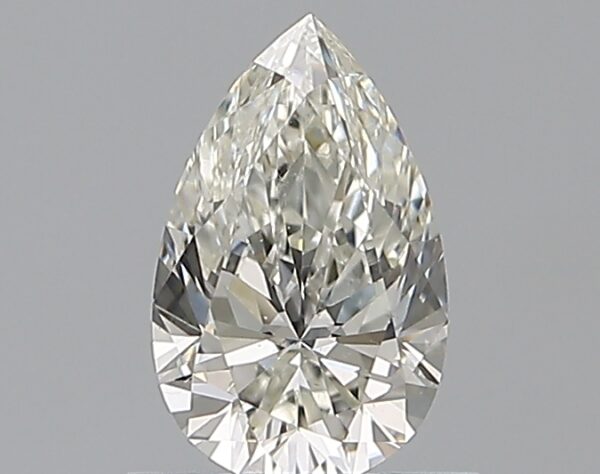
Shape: pear
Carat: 0.73
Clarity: VS2
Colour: H
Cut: EX
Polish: EX
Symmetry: VG
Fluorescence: N
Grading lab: GIA
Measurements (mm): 7.9 x 4.93 x 3.07